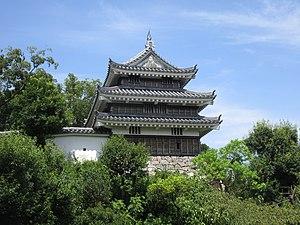
Nishio est une ville située dans la préfecture d'Aichi, sur l'île de Honshū, au Japon.